Hillsboro School District

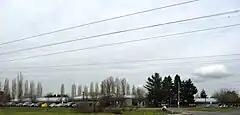
Lenox

Opened in 1950, Farmington View was a part of its own single school district before unification in 1996. Prior to 1950 the schoolhouse for the district was in several other locations, including on Rood Bridge Road at Burkhalter Road east of the current building site. Located south of Hillsboro on Oregon Route 219, the school has an enrollment of 310 as of the 2019-20 school year, and students are known as the Bobcats. The single-story school building, has of space. A 2017 construction bond built a new modular building containing two classrooms and a restroom on the school's campus in 2018, and renovation improvements were carried out in 2021 including to the layout of the drop-off area and the addition of air conditioning.